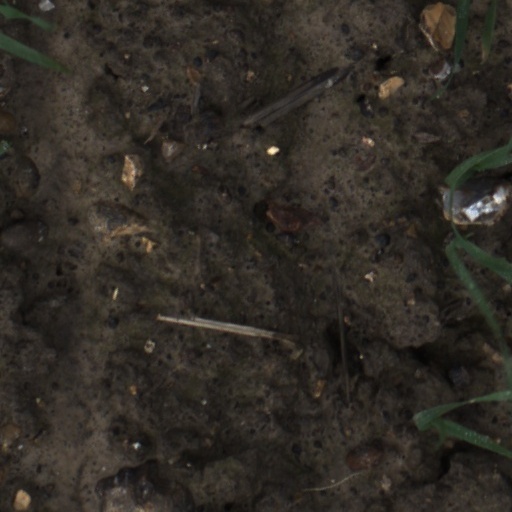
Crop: wheat